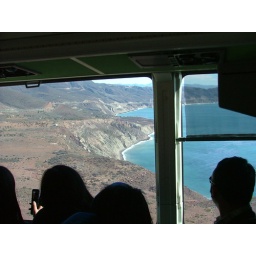
View from the window of the bus going from San Diego to Ensenada in Mexico